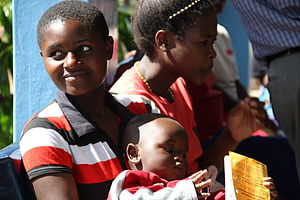
Malawi / Samfund / Sundhedsvæsen
Malawi-kvinder med børn deltagende i familieplanlægningstjenester.
"Malawi, officielt Republikken Malawi, er en indlandsstat i det sydøstlige Afrika, der tidligere var kendt som Nyasaland. Det grænser til Zambia mod nordvest, Tanzania mod nordøst, og Mozambique mod øst, syd og vest. Landet er adskilt fra Tanzania og Mozambique ved Malawisøen. Malawi er over 118.000 km² med en anslået befolkning på 16.777.547. Dens hovedstad er Lilongwe, som også er Malawis største by; den næststørste er Blantyre og den tredje er Mzuzu. Navnet Malawi kommer fra Maravi, et gammelt navn på de nyanja mennesker, der bebor området. Landet bærer også tilnavnet ""Afrikas varme hjerte"".